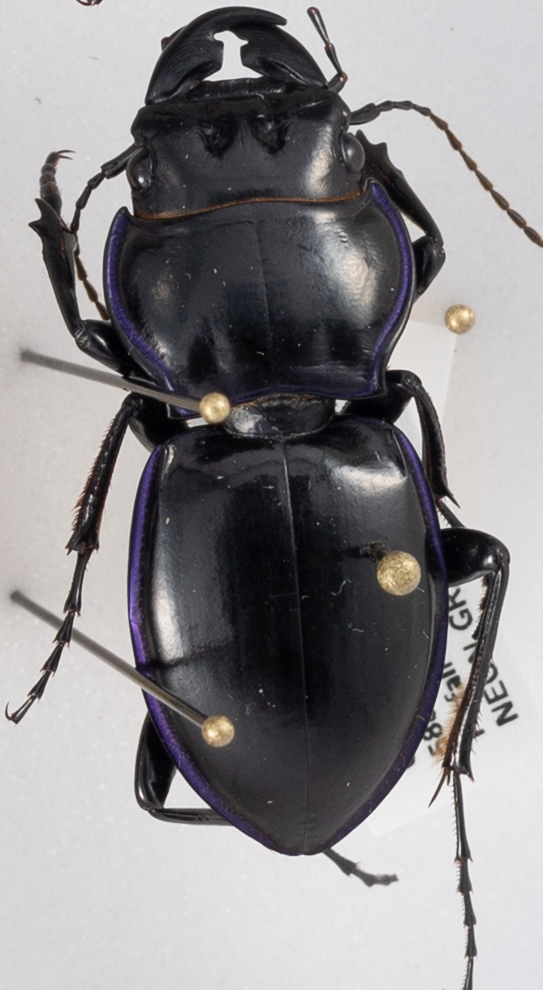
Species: Pasimachus punctulatus
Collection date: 2017-07-25 04:00:00
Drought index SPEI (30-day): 0.118
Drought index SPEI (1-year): -0.54
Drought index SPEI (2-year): -0.524